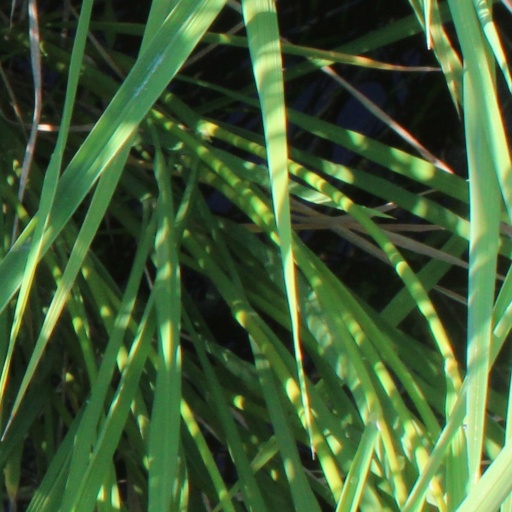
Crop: rice